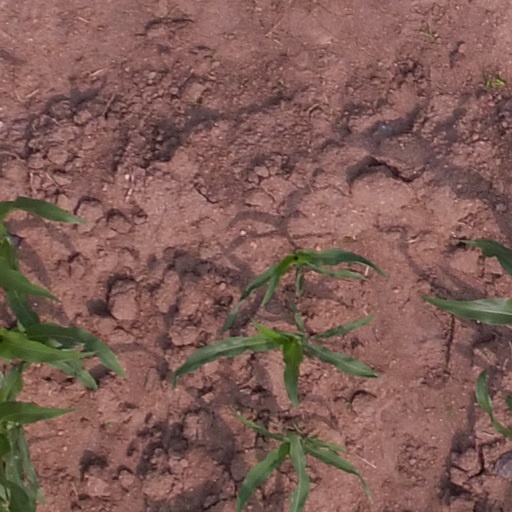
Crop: maize; corn